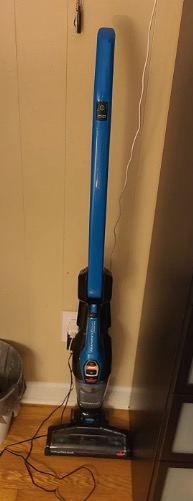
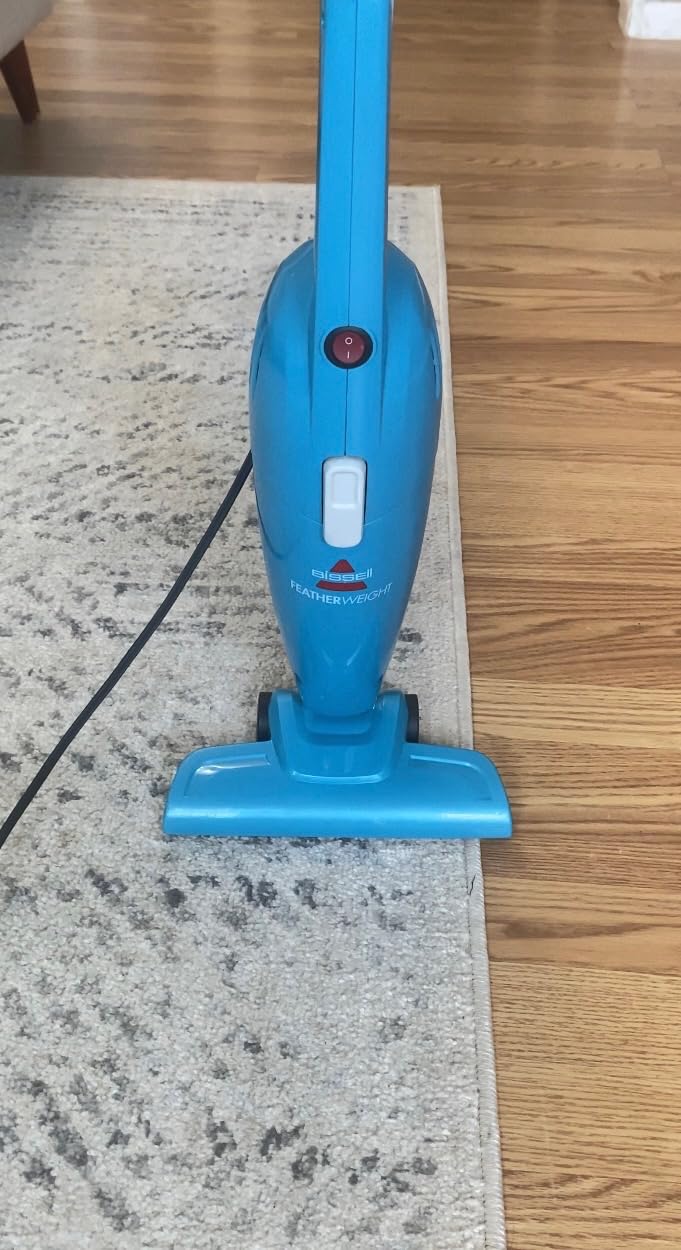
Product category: items_vacuum
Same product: no